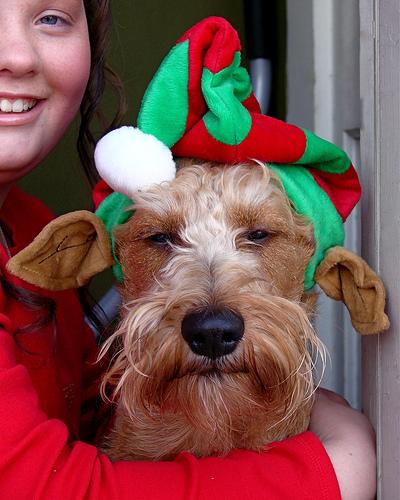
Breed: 207-n000036-Irish_terrier